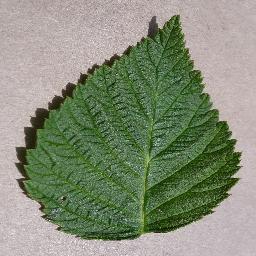
Label: Raspberry___healthy